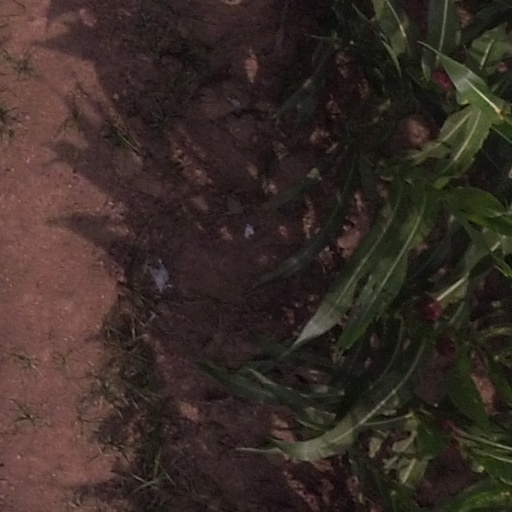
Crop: maize; corn